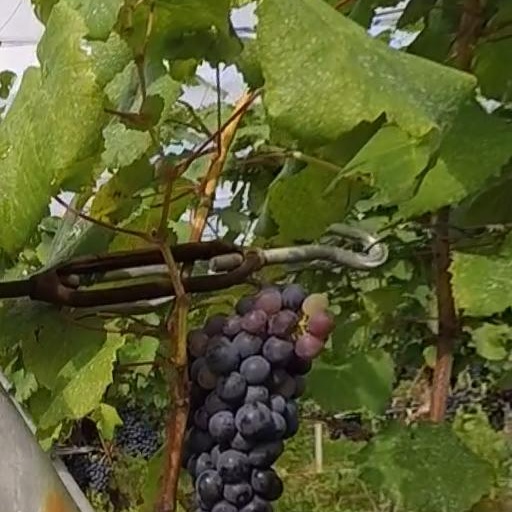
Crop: grape